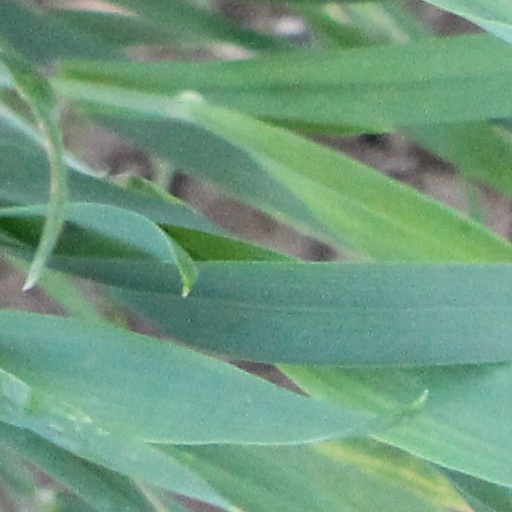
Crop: wheat